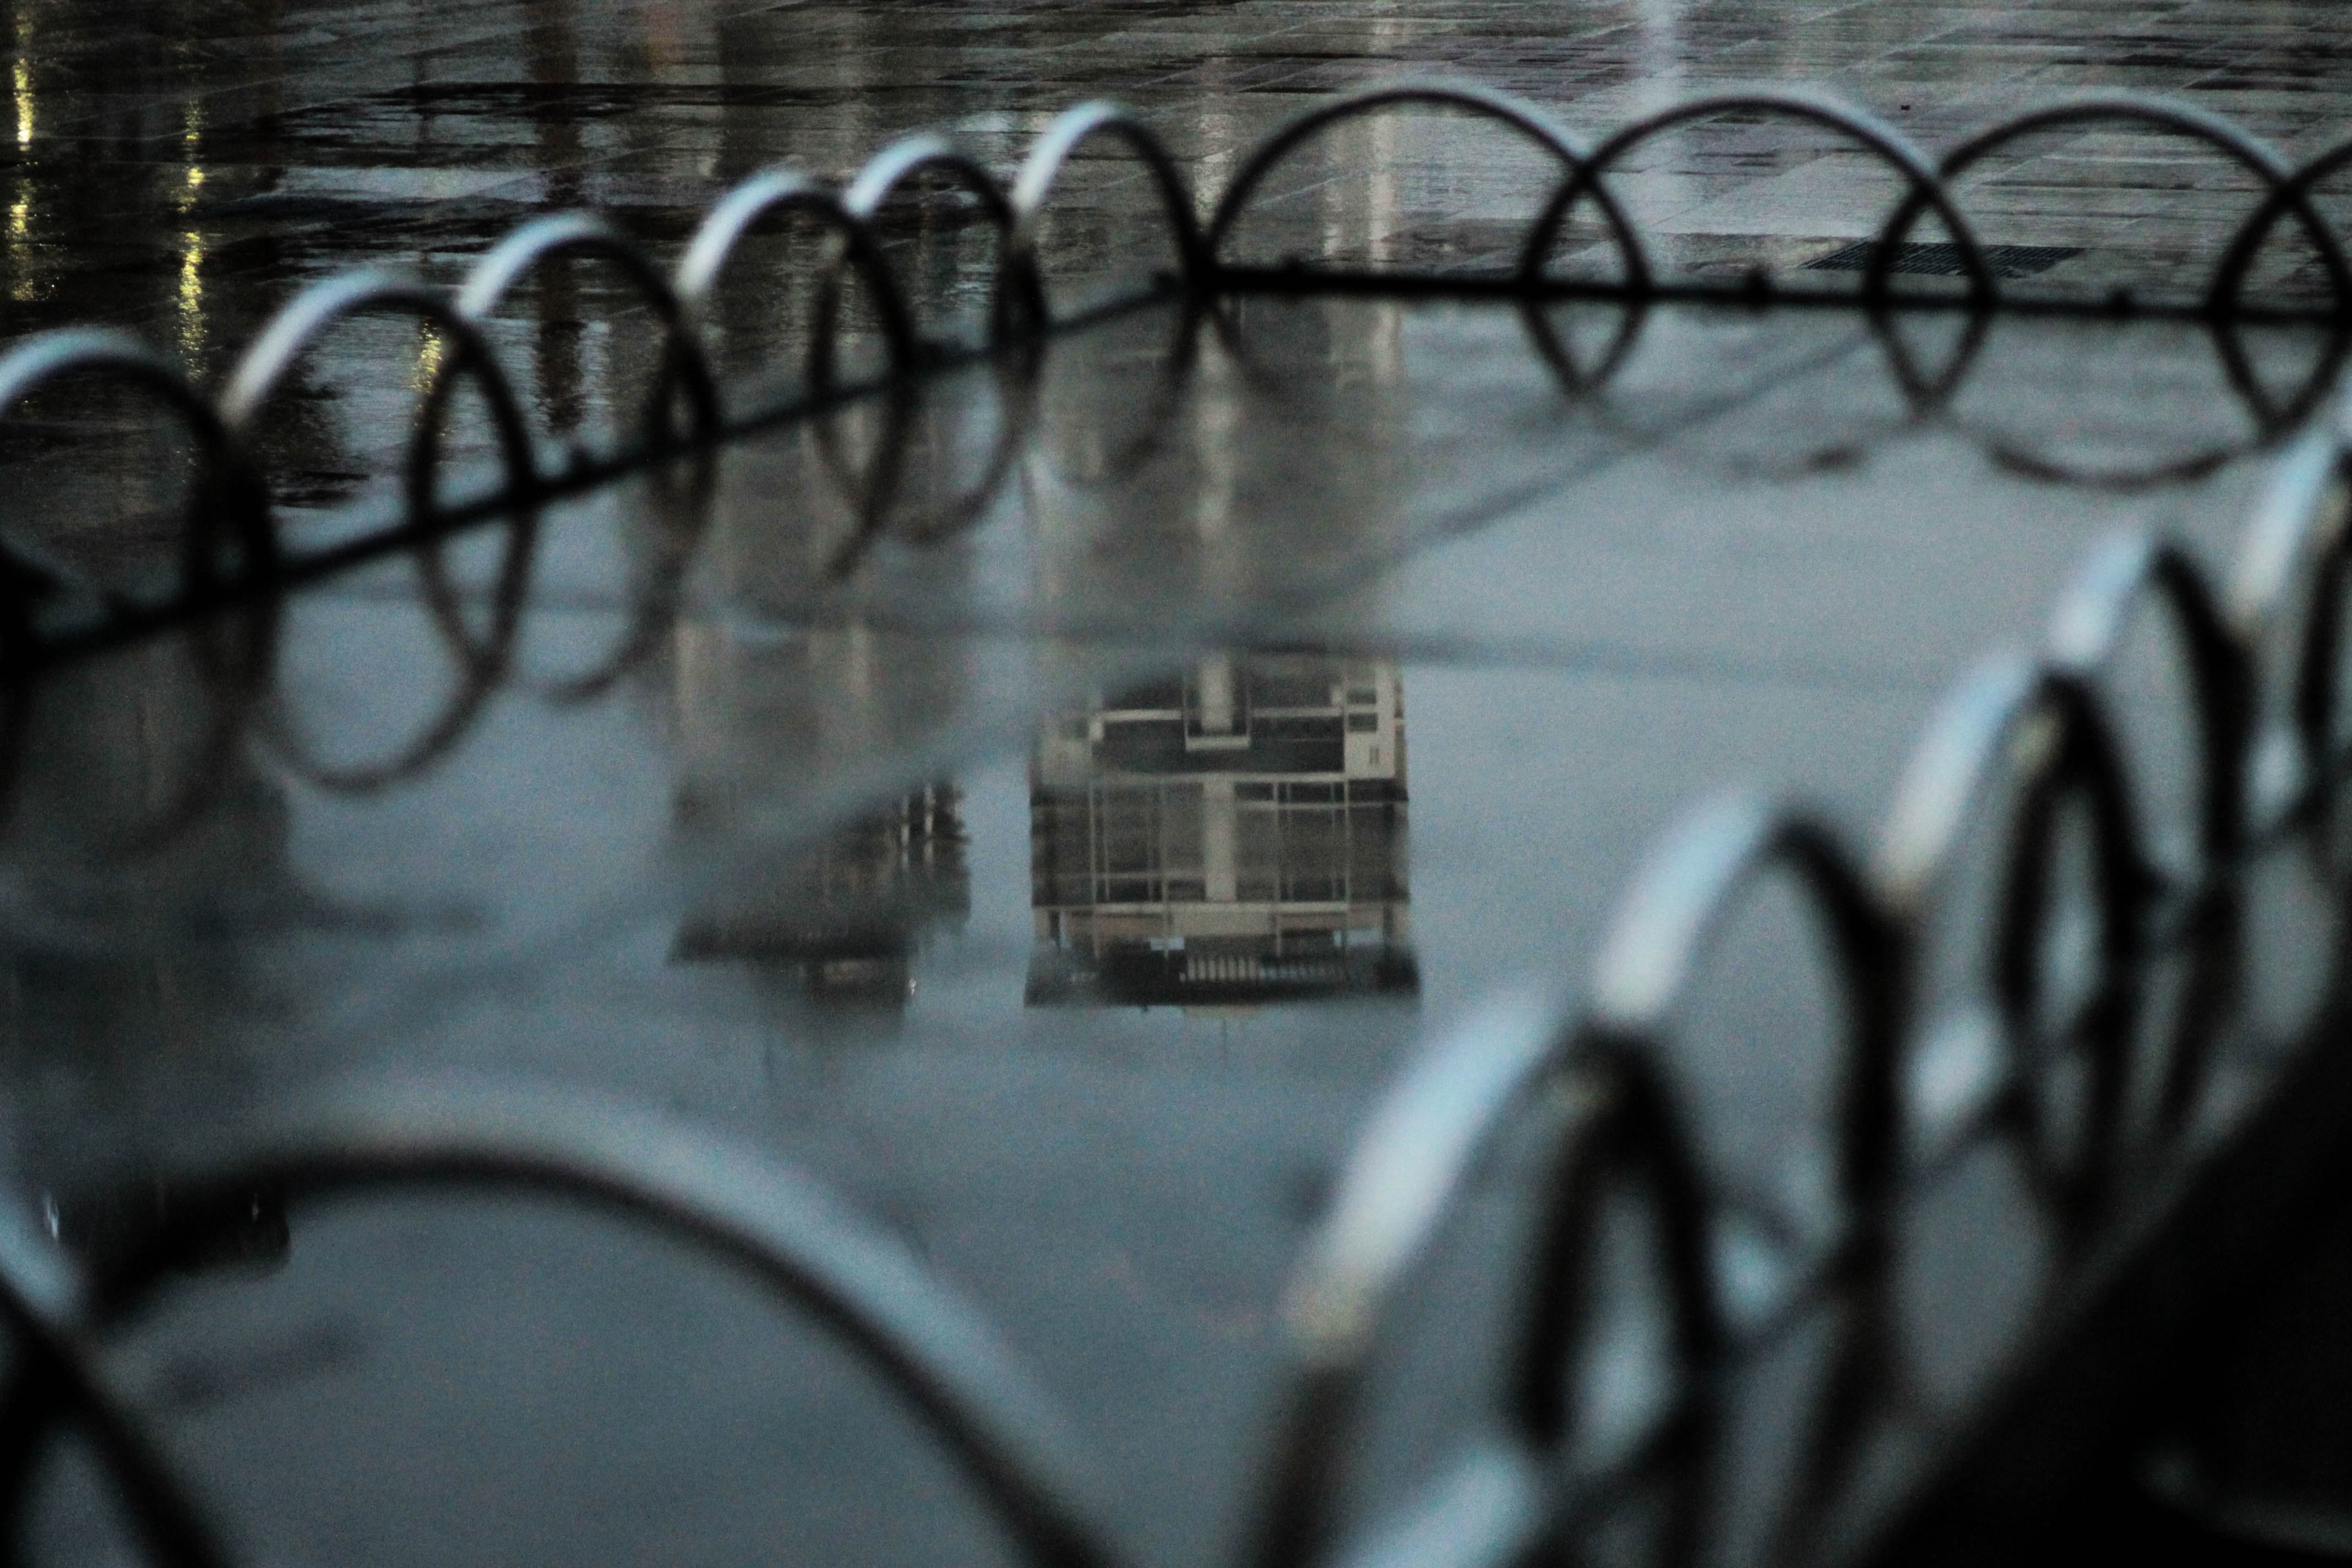
water, light, black and white, photography, rain, reflection, black, monochrome, photograph, monochrome photography